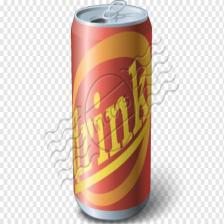
Label: cans